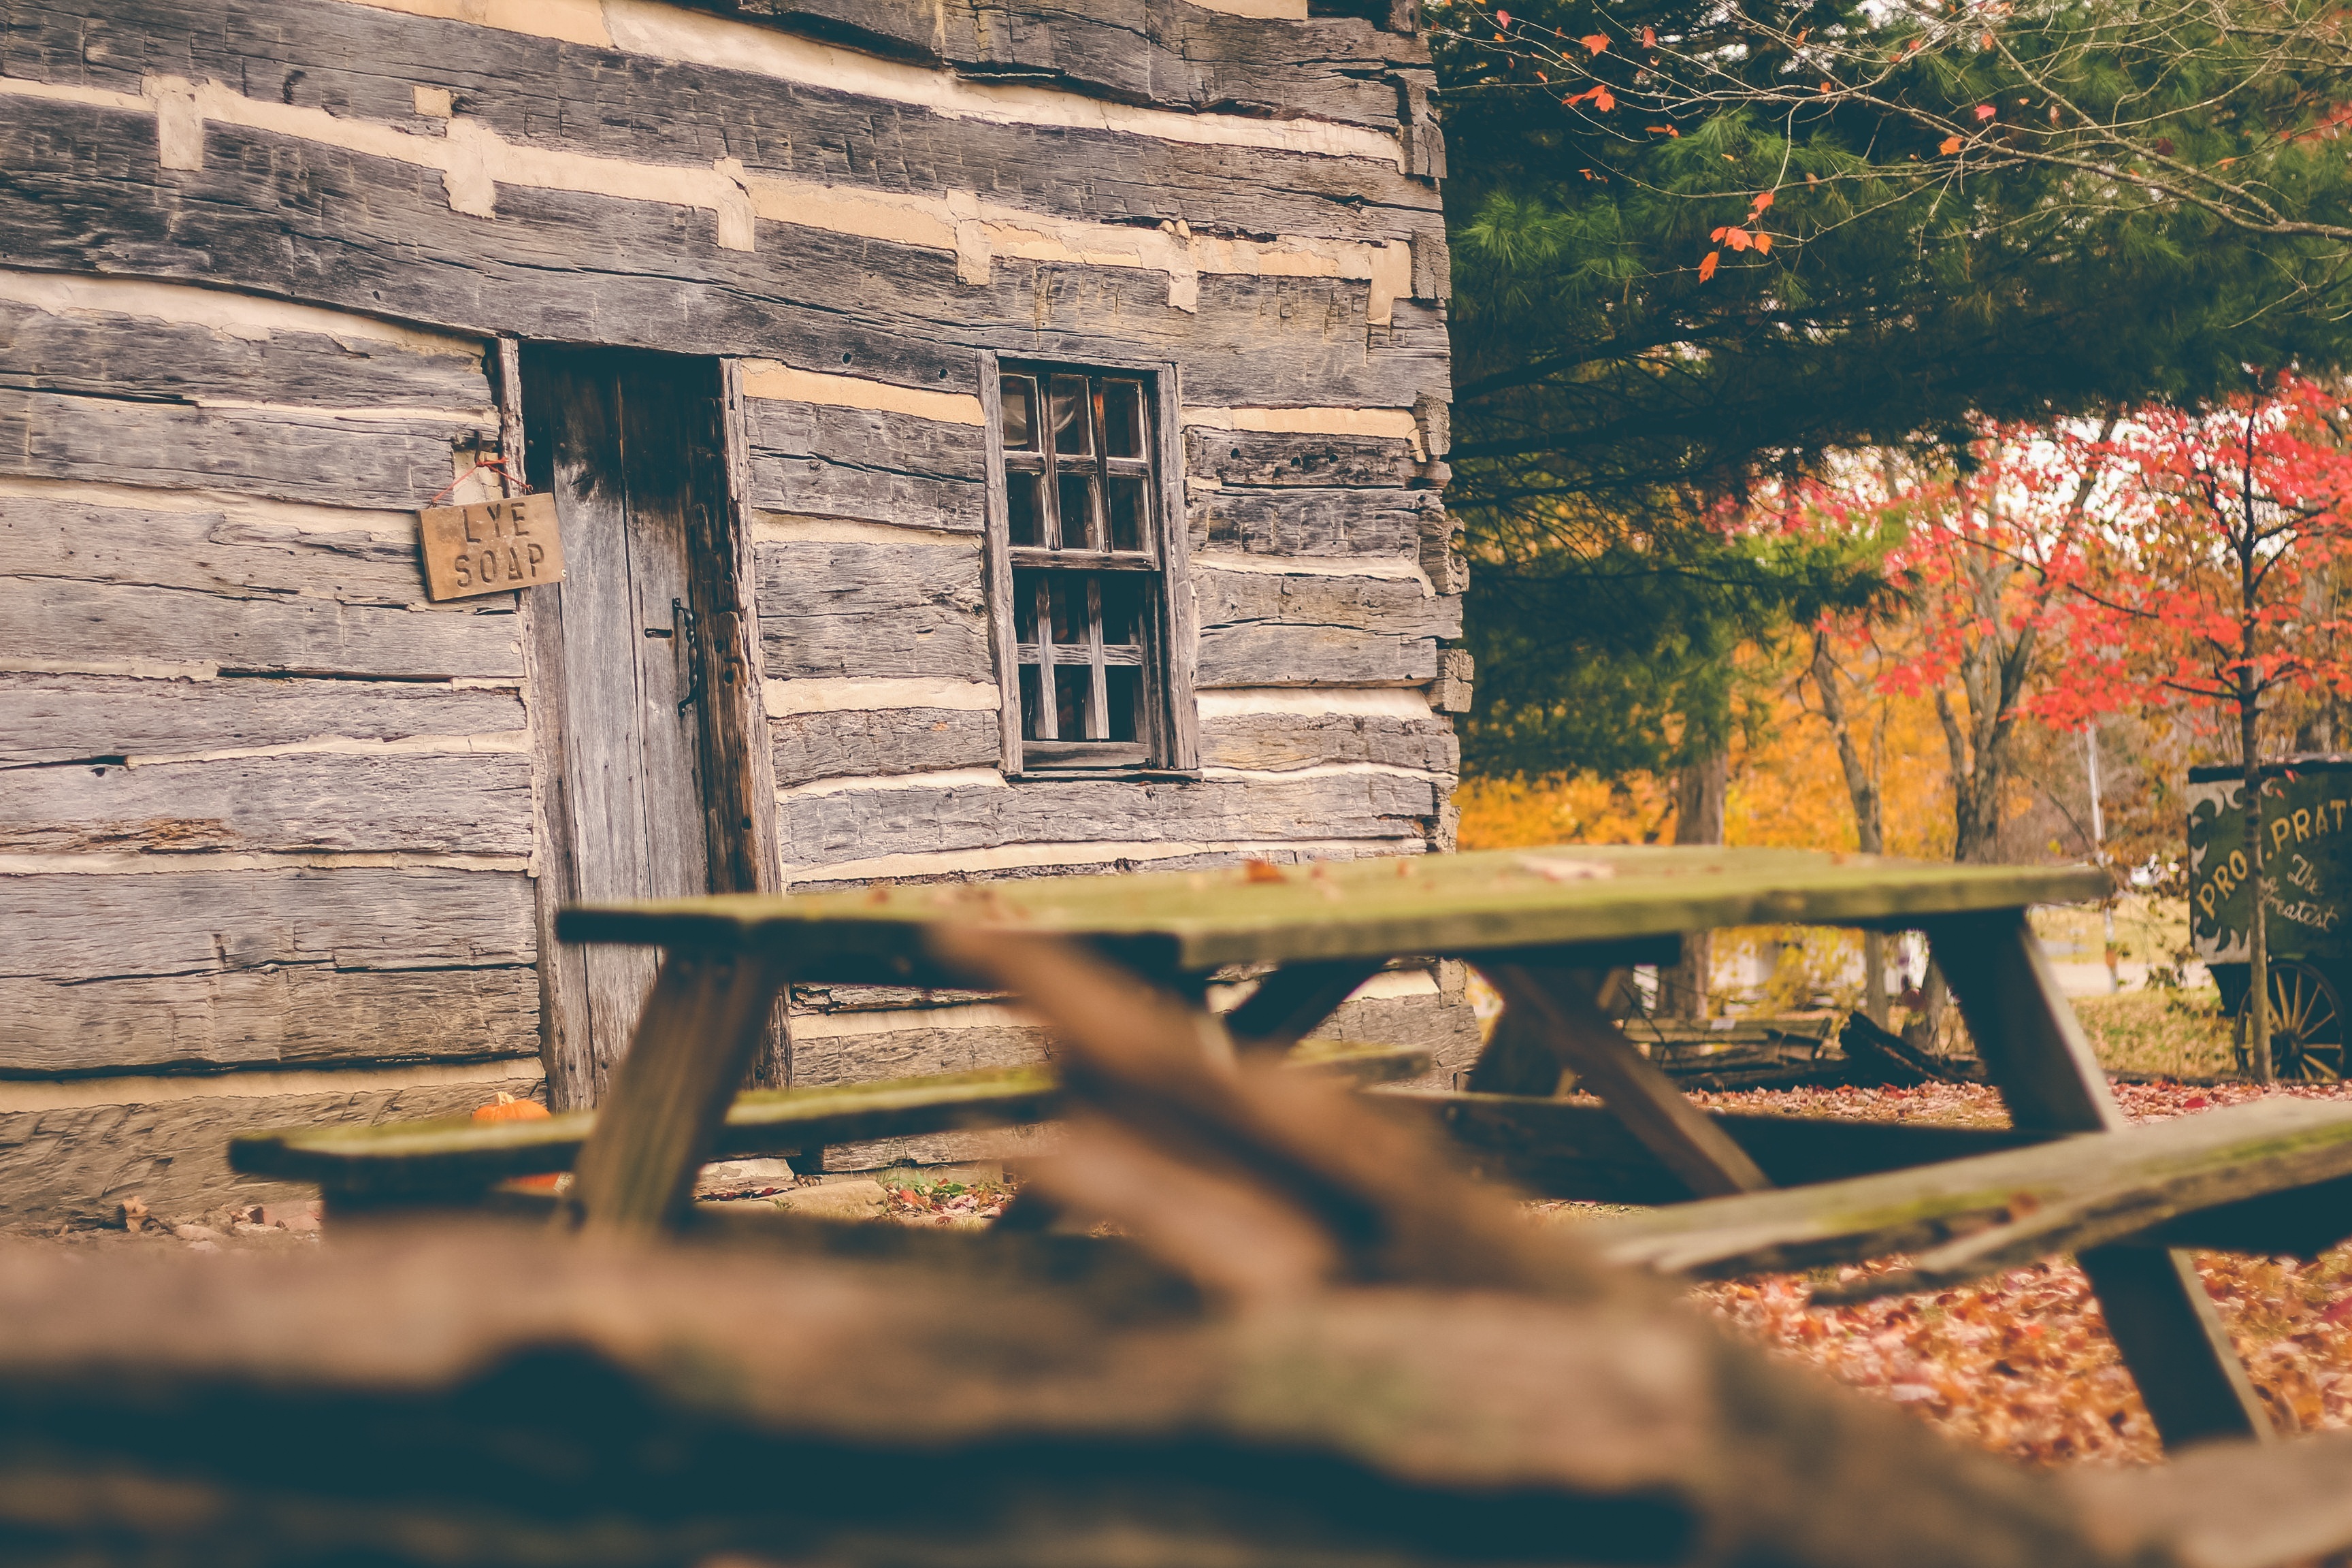
wood, house, home, rustic, remote, rural, log, cabin, cottage, season, trees, woods, picnic table